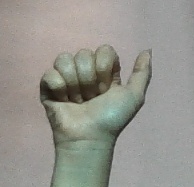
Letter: dhad